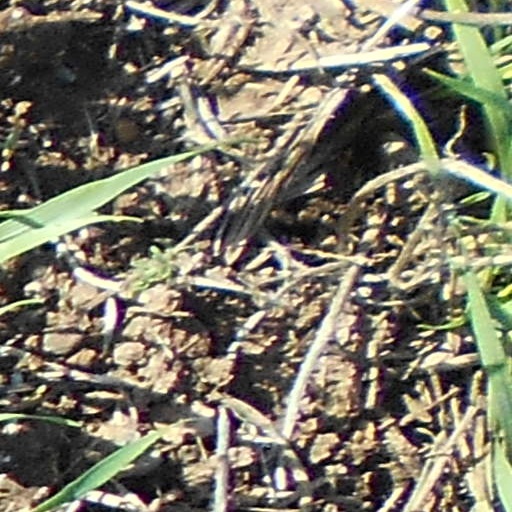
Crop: wheat